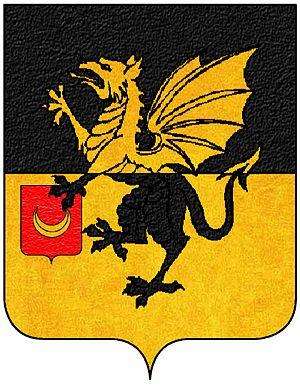
Les familles nobles de Venise ou patriciens de Venise constituent l'aristocratie de la république de Venise à partir de sa fondation en 697. C'est parmi elles que se recrutèrent les membres des institutions oligarchiques de la république, à commencer par son chef élu à vie, le doge. Elles se classent en trois groupes selon leur ancienneté : Case Vecchie, Case Nuove, et Case Nuovissime.